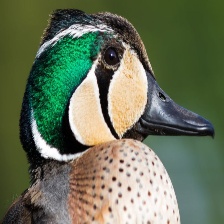
Species: BAIKAL TEAL
Scientific name: ANAS FORMOSA
ImageNet parent category: drake